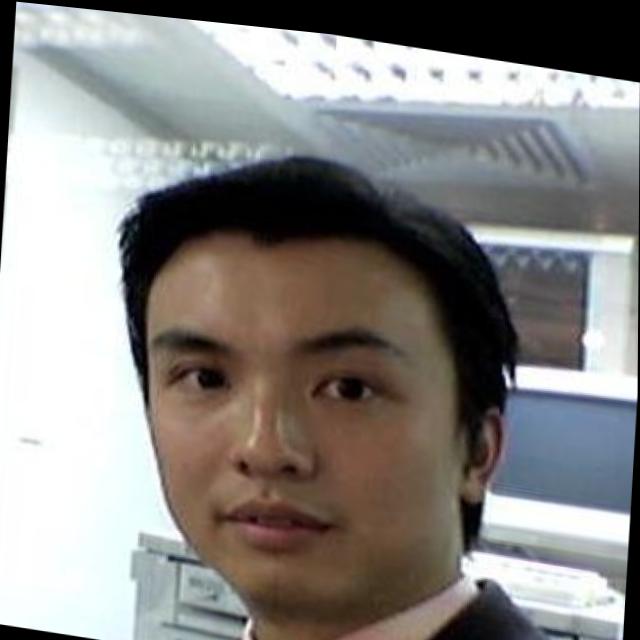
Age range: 21-44